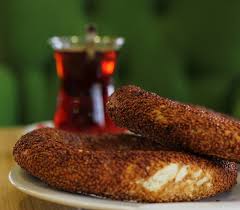
Yemek: simit